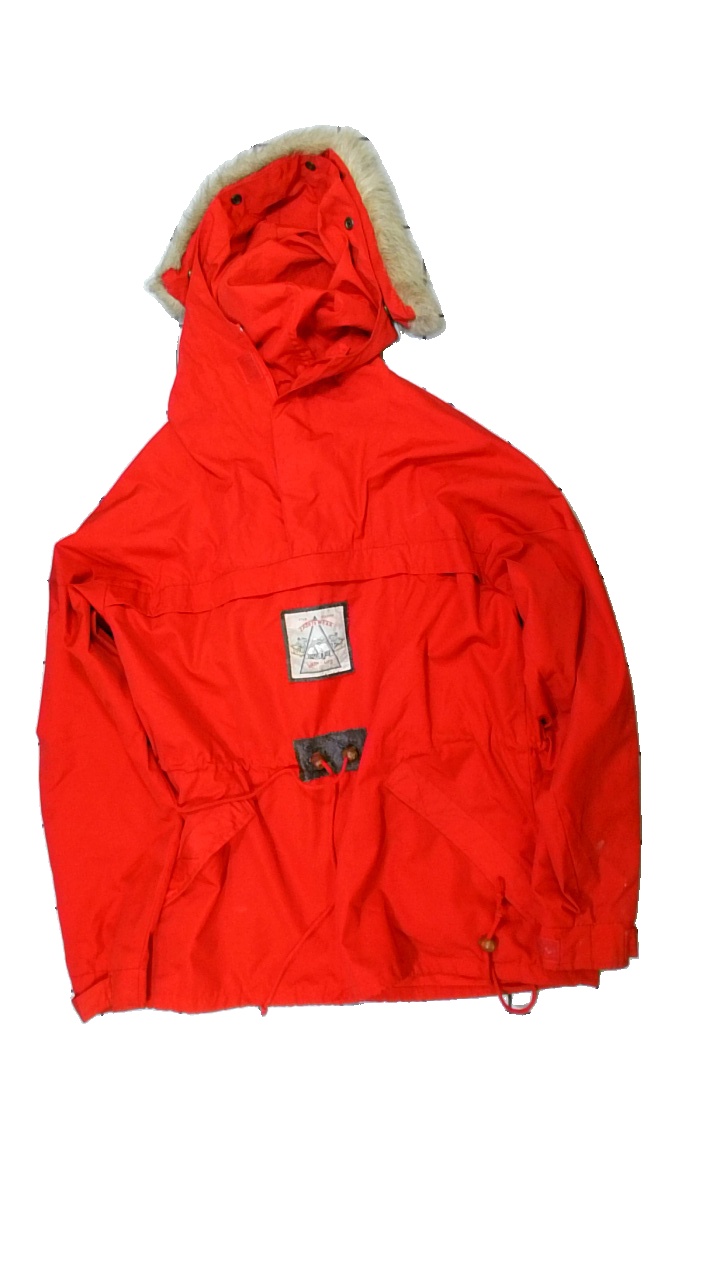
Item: Outerwear (Unisex)
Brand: Five Seasons
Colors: Red
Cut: Regular
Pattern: Logo print
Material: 70% poly 30% cott
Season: Spring
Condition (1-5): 2
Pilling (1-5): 4
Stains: Major
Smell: Minor
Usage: Export
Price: <50